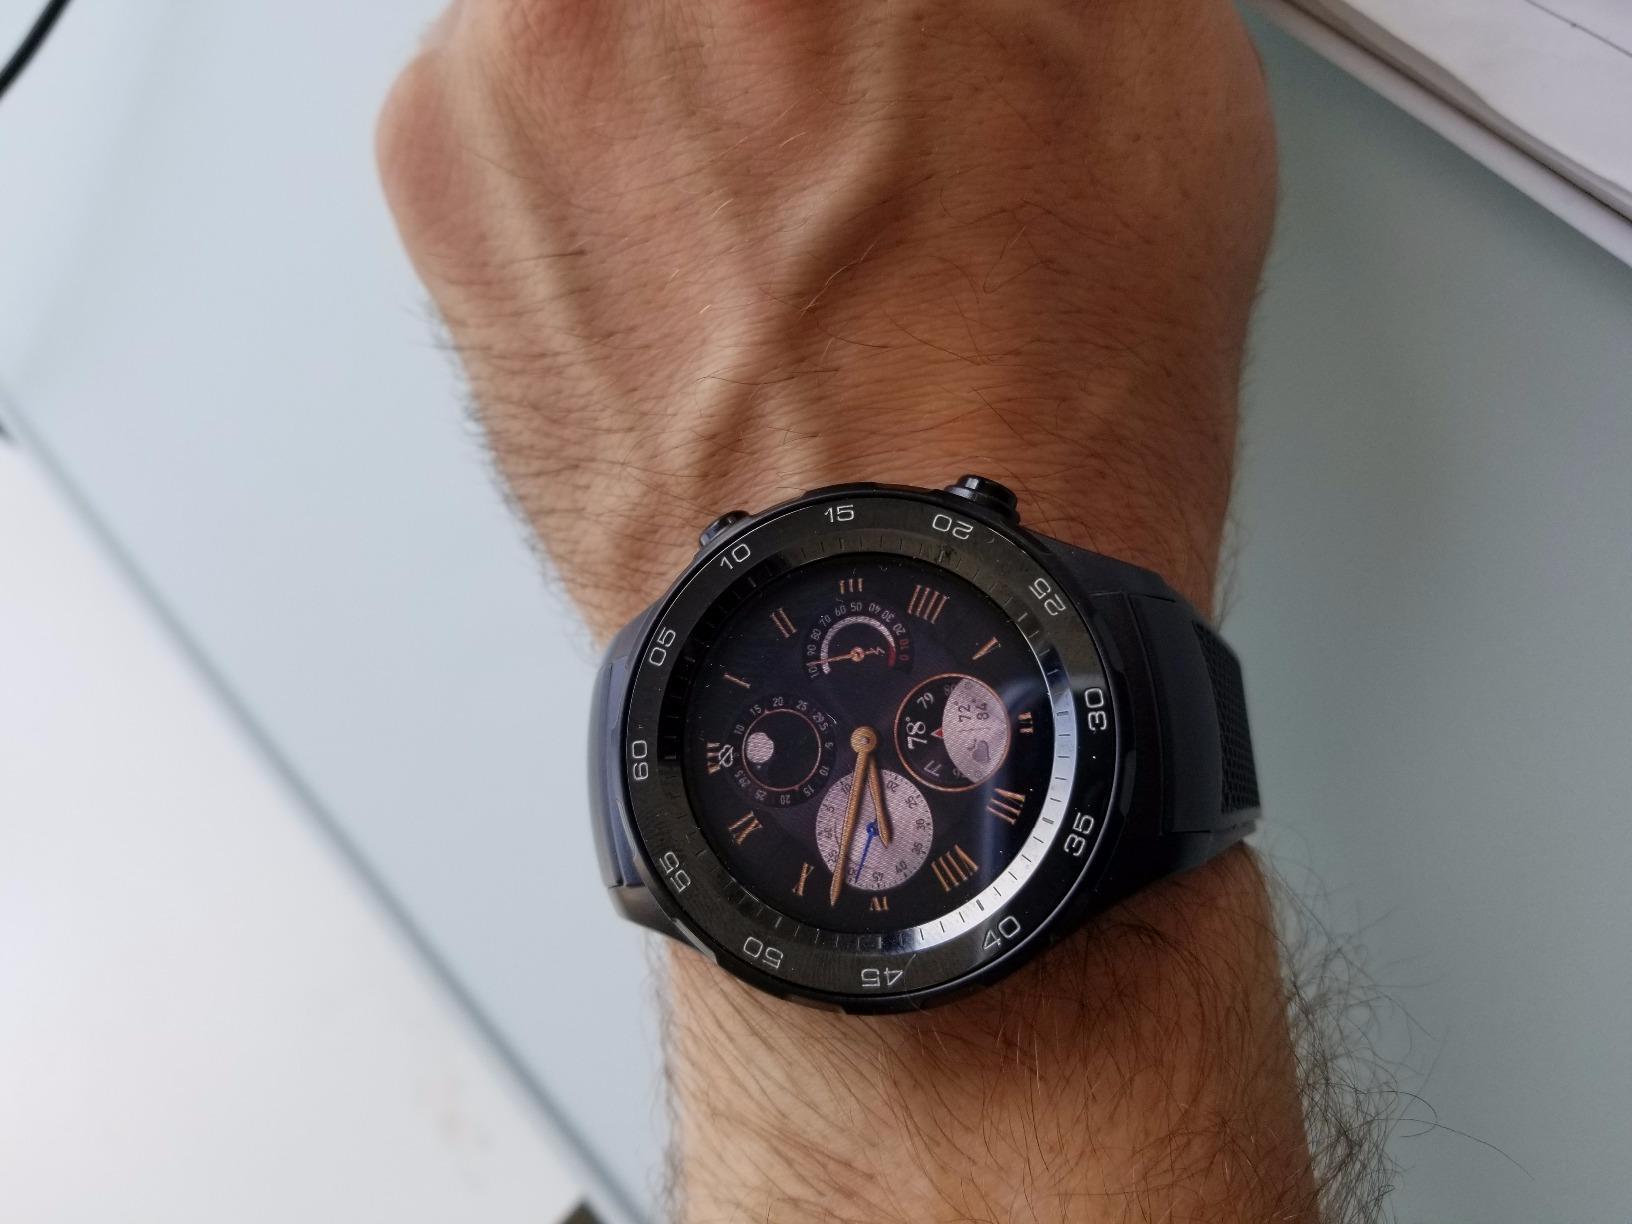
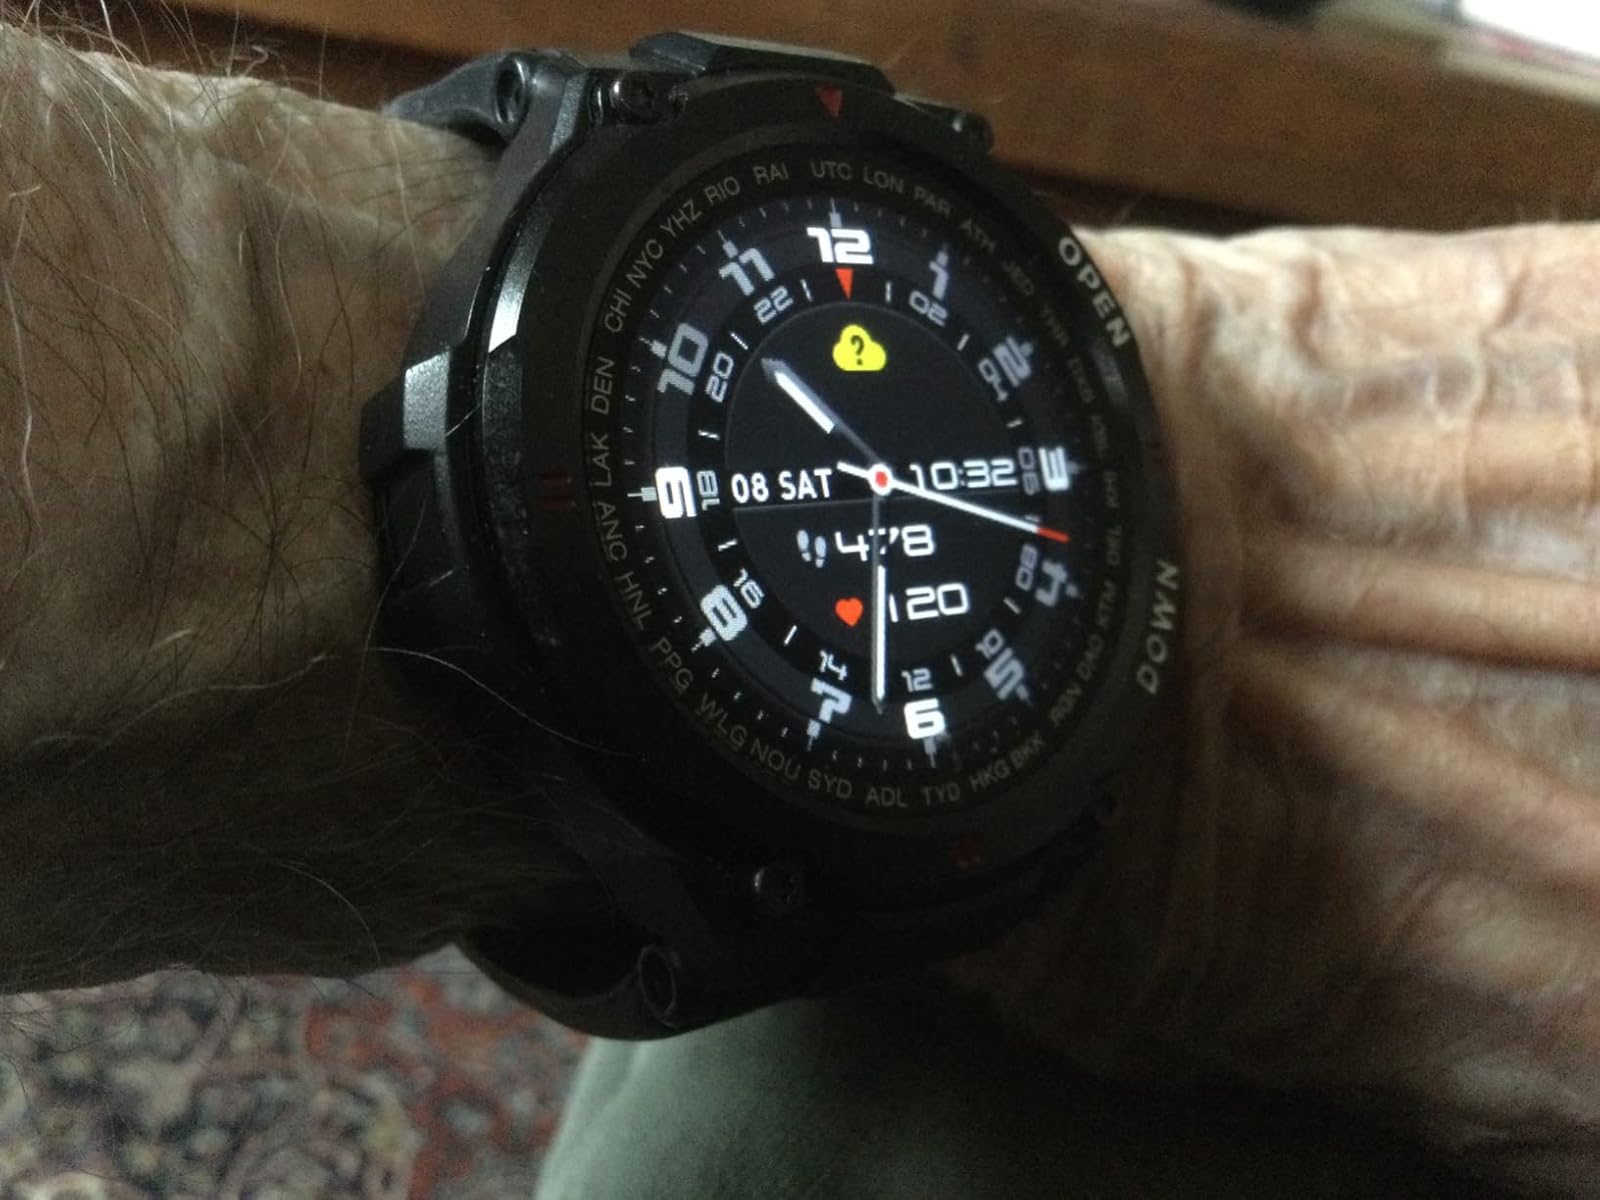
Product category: smartwatch
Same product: no